Vitantonio Liuzzi

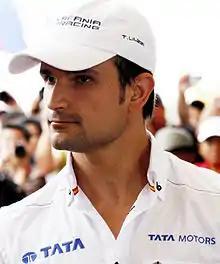
Liuzzi at the 2011 Malaysian Grand Prix

Vitantonio "Tonio" Liuzzi (born 6 August 1980) is an Italian former racing driver who competed in Formula One from to .